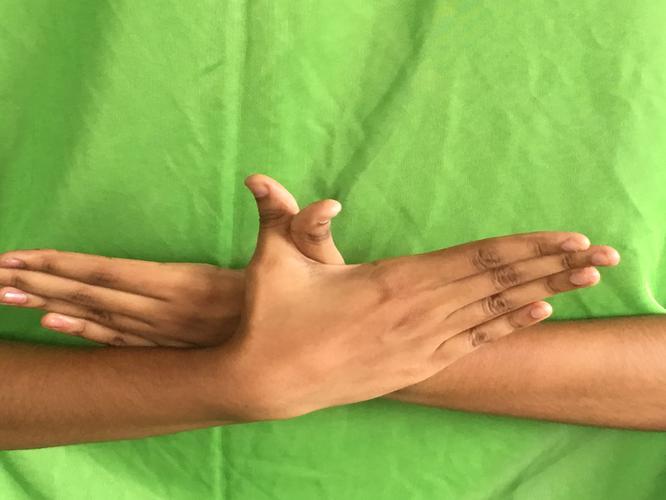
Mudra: Garuda
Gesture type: double_hand